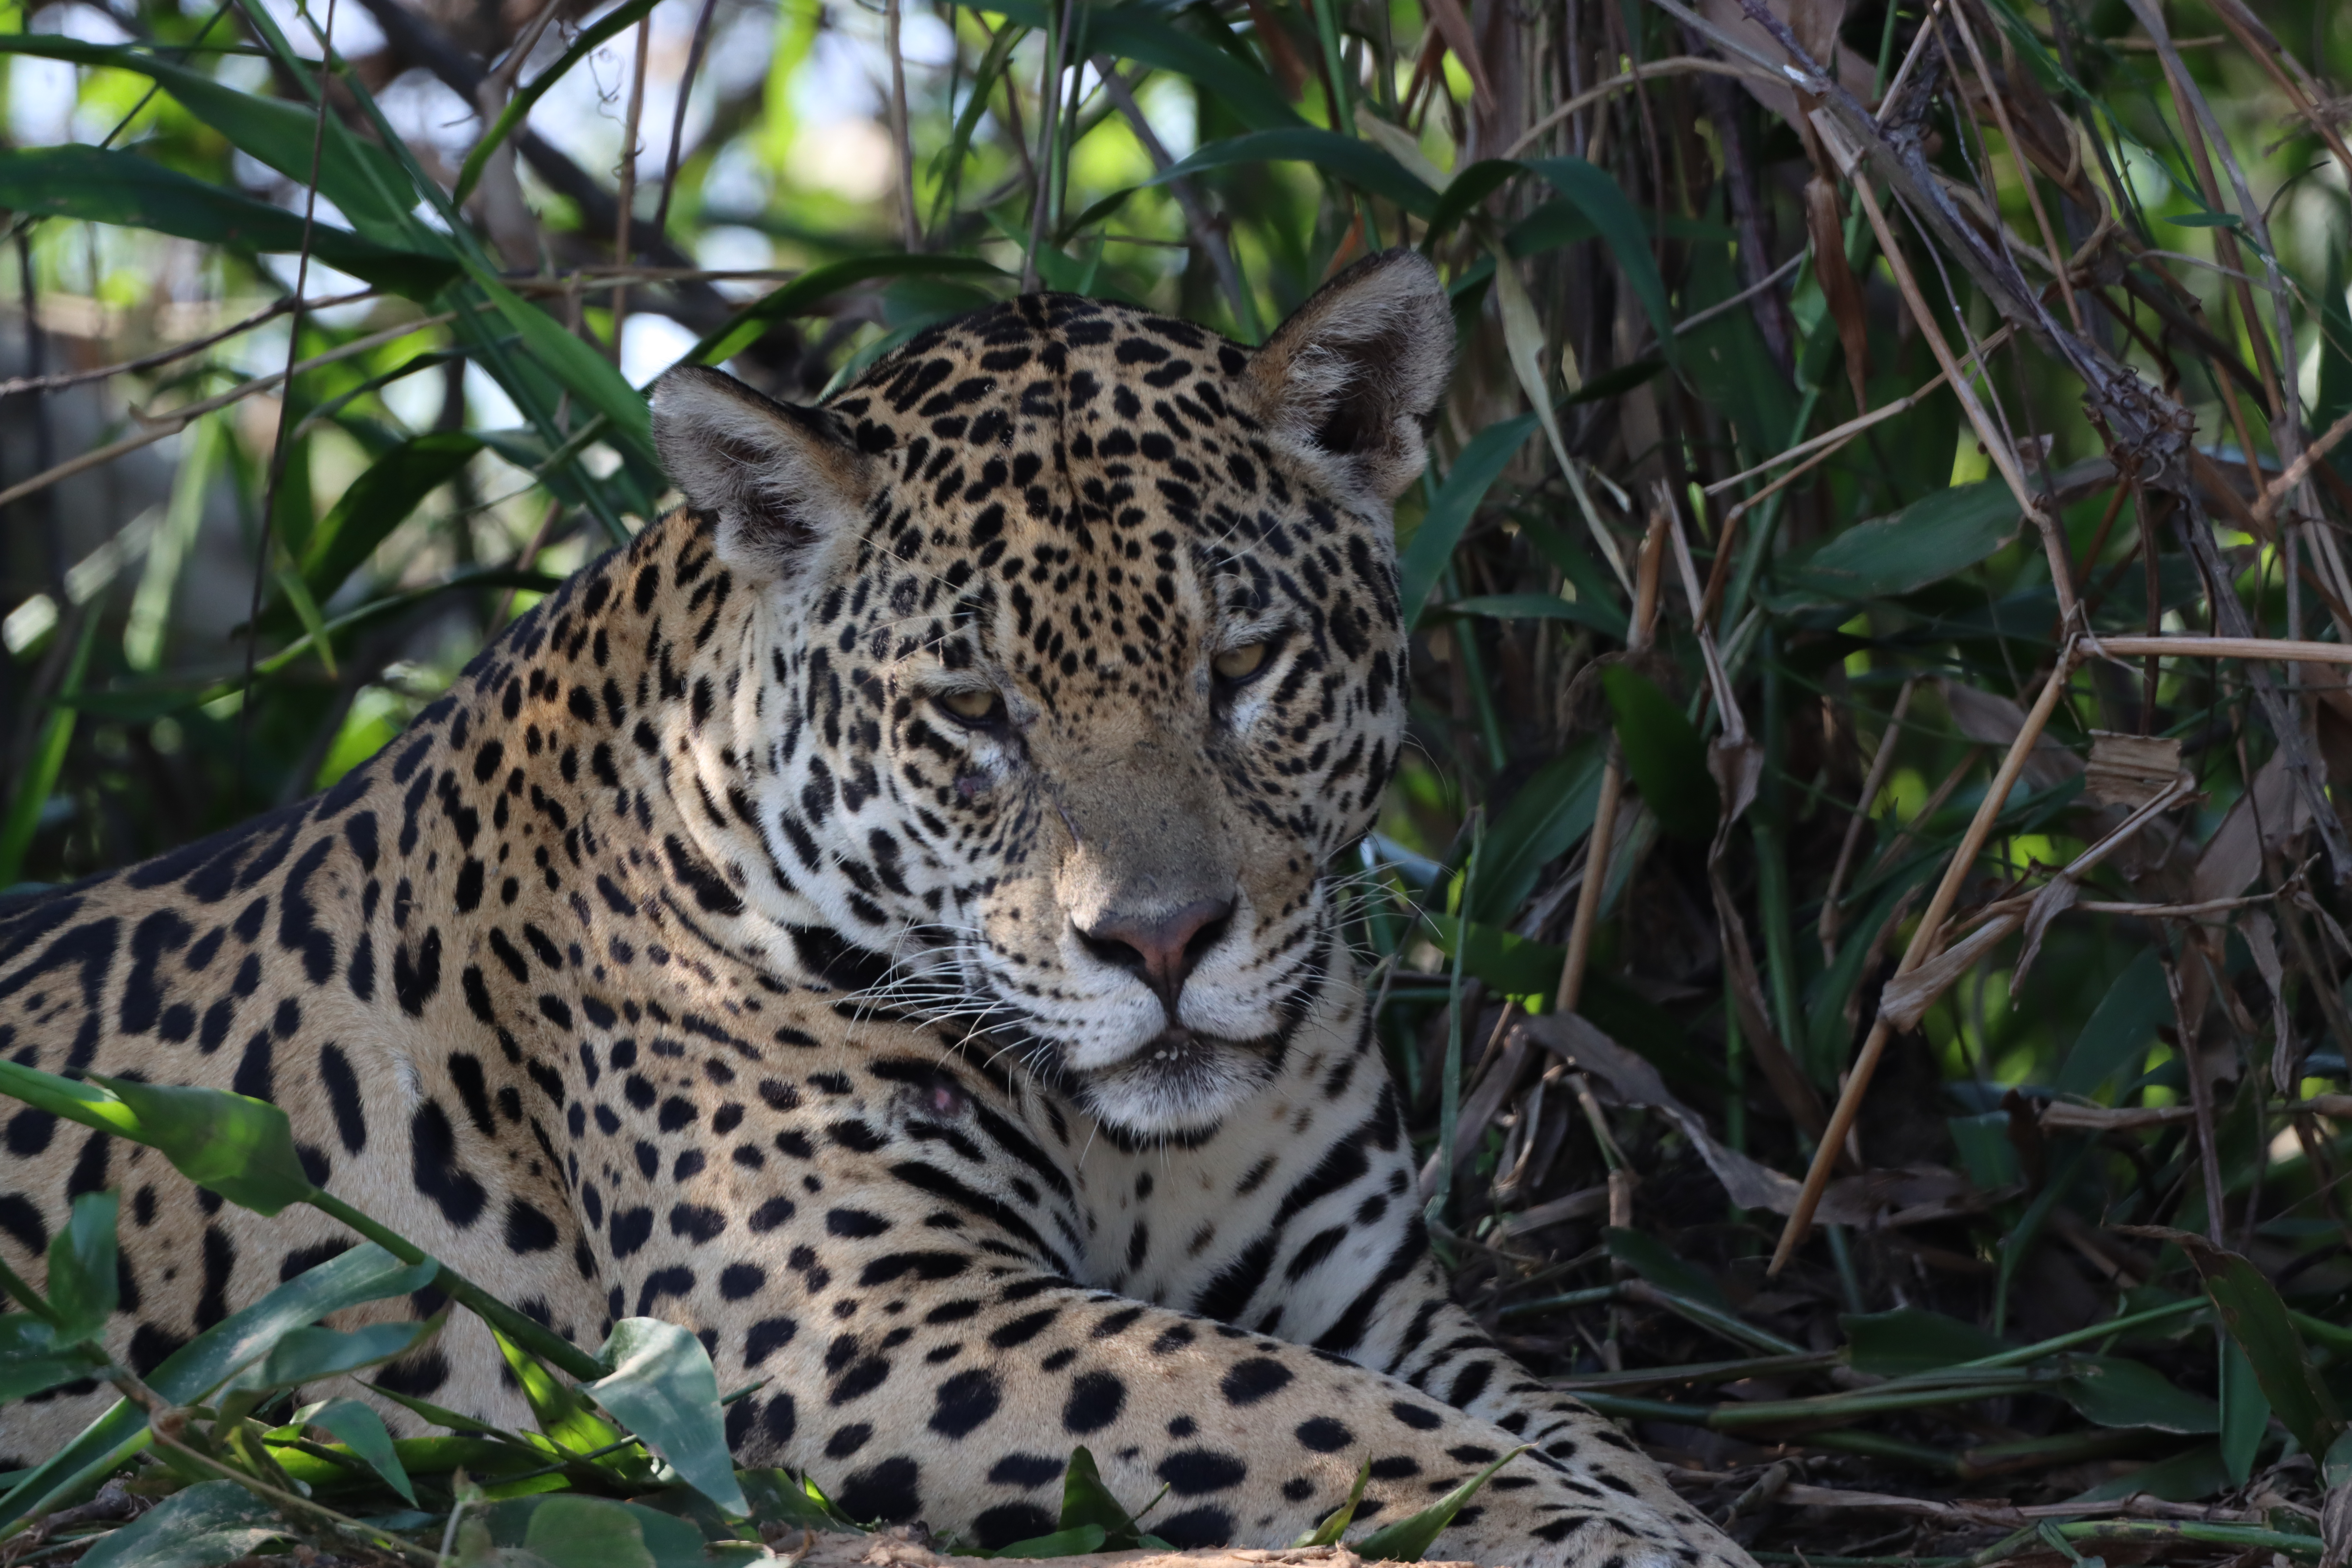
Jaguar: Kamaikua